SuperBrawl Revenge

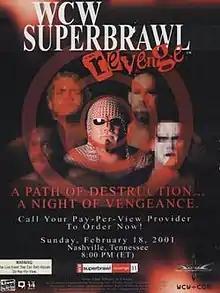
Promotional poster featuring Sid Vicious, Goldberg, Booker T, Scott Steiner, and Sting.

SuperBrawl Revenge was the eleventh and final SuperBrawl professional wrestling pay-per-view (PPV) event and the penultimate pay-per-view event produced by World Championship Wrestling (WCW). It took place on February 18, 2001, from the Nashville Municipal Auditorium in Nashville, Tennessee.